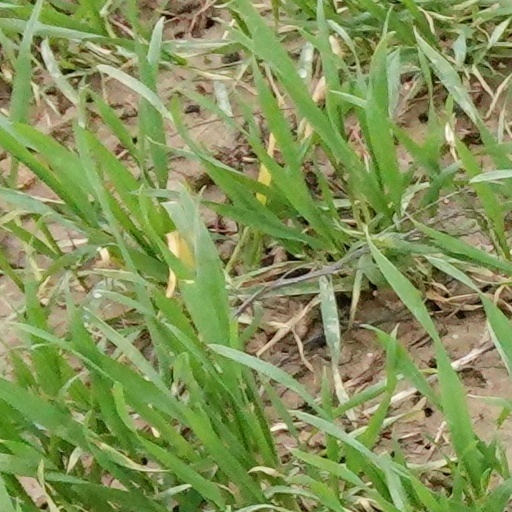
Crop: wheat